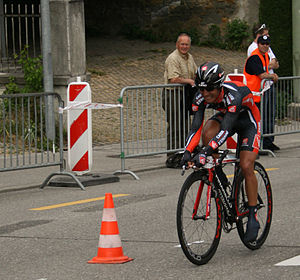
Joaquim Rodríguez
Joaquim Rodríguez Oliver er en tidligere spansk professionel cykelrytter.